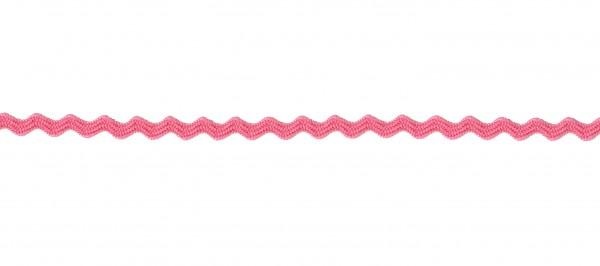
Candy Pink - Baby Rick Rack~
Simplicity 14" Baby Rick Rack trim. Use Rick Rack trim on clothing, linens, scrapbooking, and more Machine Washable. 4 yd
Brand: Moda #132305
Category: Arts & Entertainment > Hobbies & Creative Arts > Arts & Crafts > Art & Crafting Materials > Embellishments & Trims > Ribbons & Trim > Ric-Rac Trim